Tom King (writer)

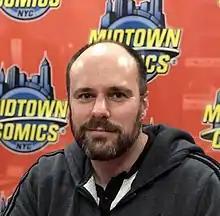
King during an appearance at Midtown Comics in Manhattan

Thomas Krieger King (born July 15, 1978) is an American author, comic book writer, and former CIA officer. He is best known for the comic books "The Vision" for Marvel Comics, "The Sheriff of Babylon" for the DC Comics imprint Vertigo, and "Batman", "Mister Miracle", and "" for DC Comics.